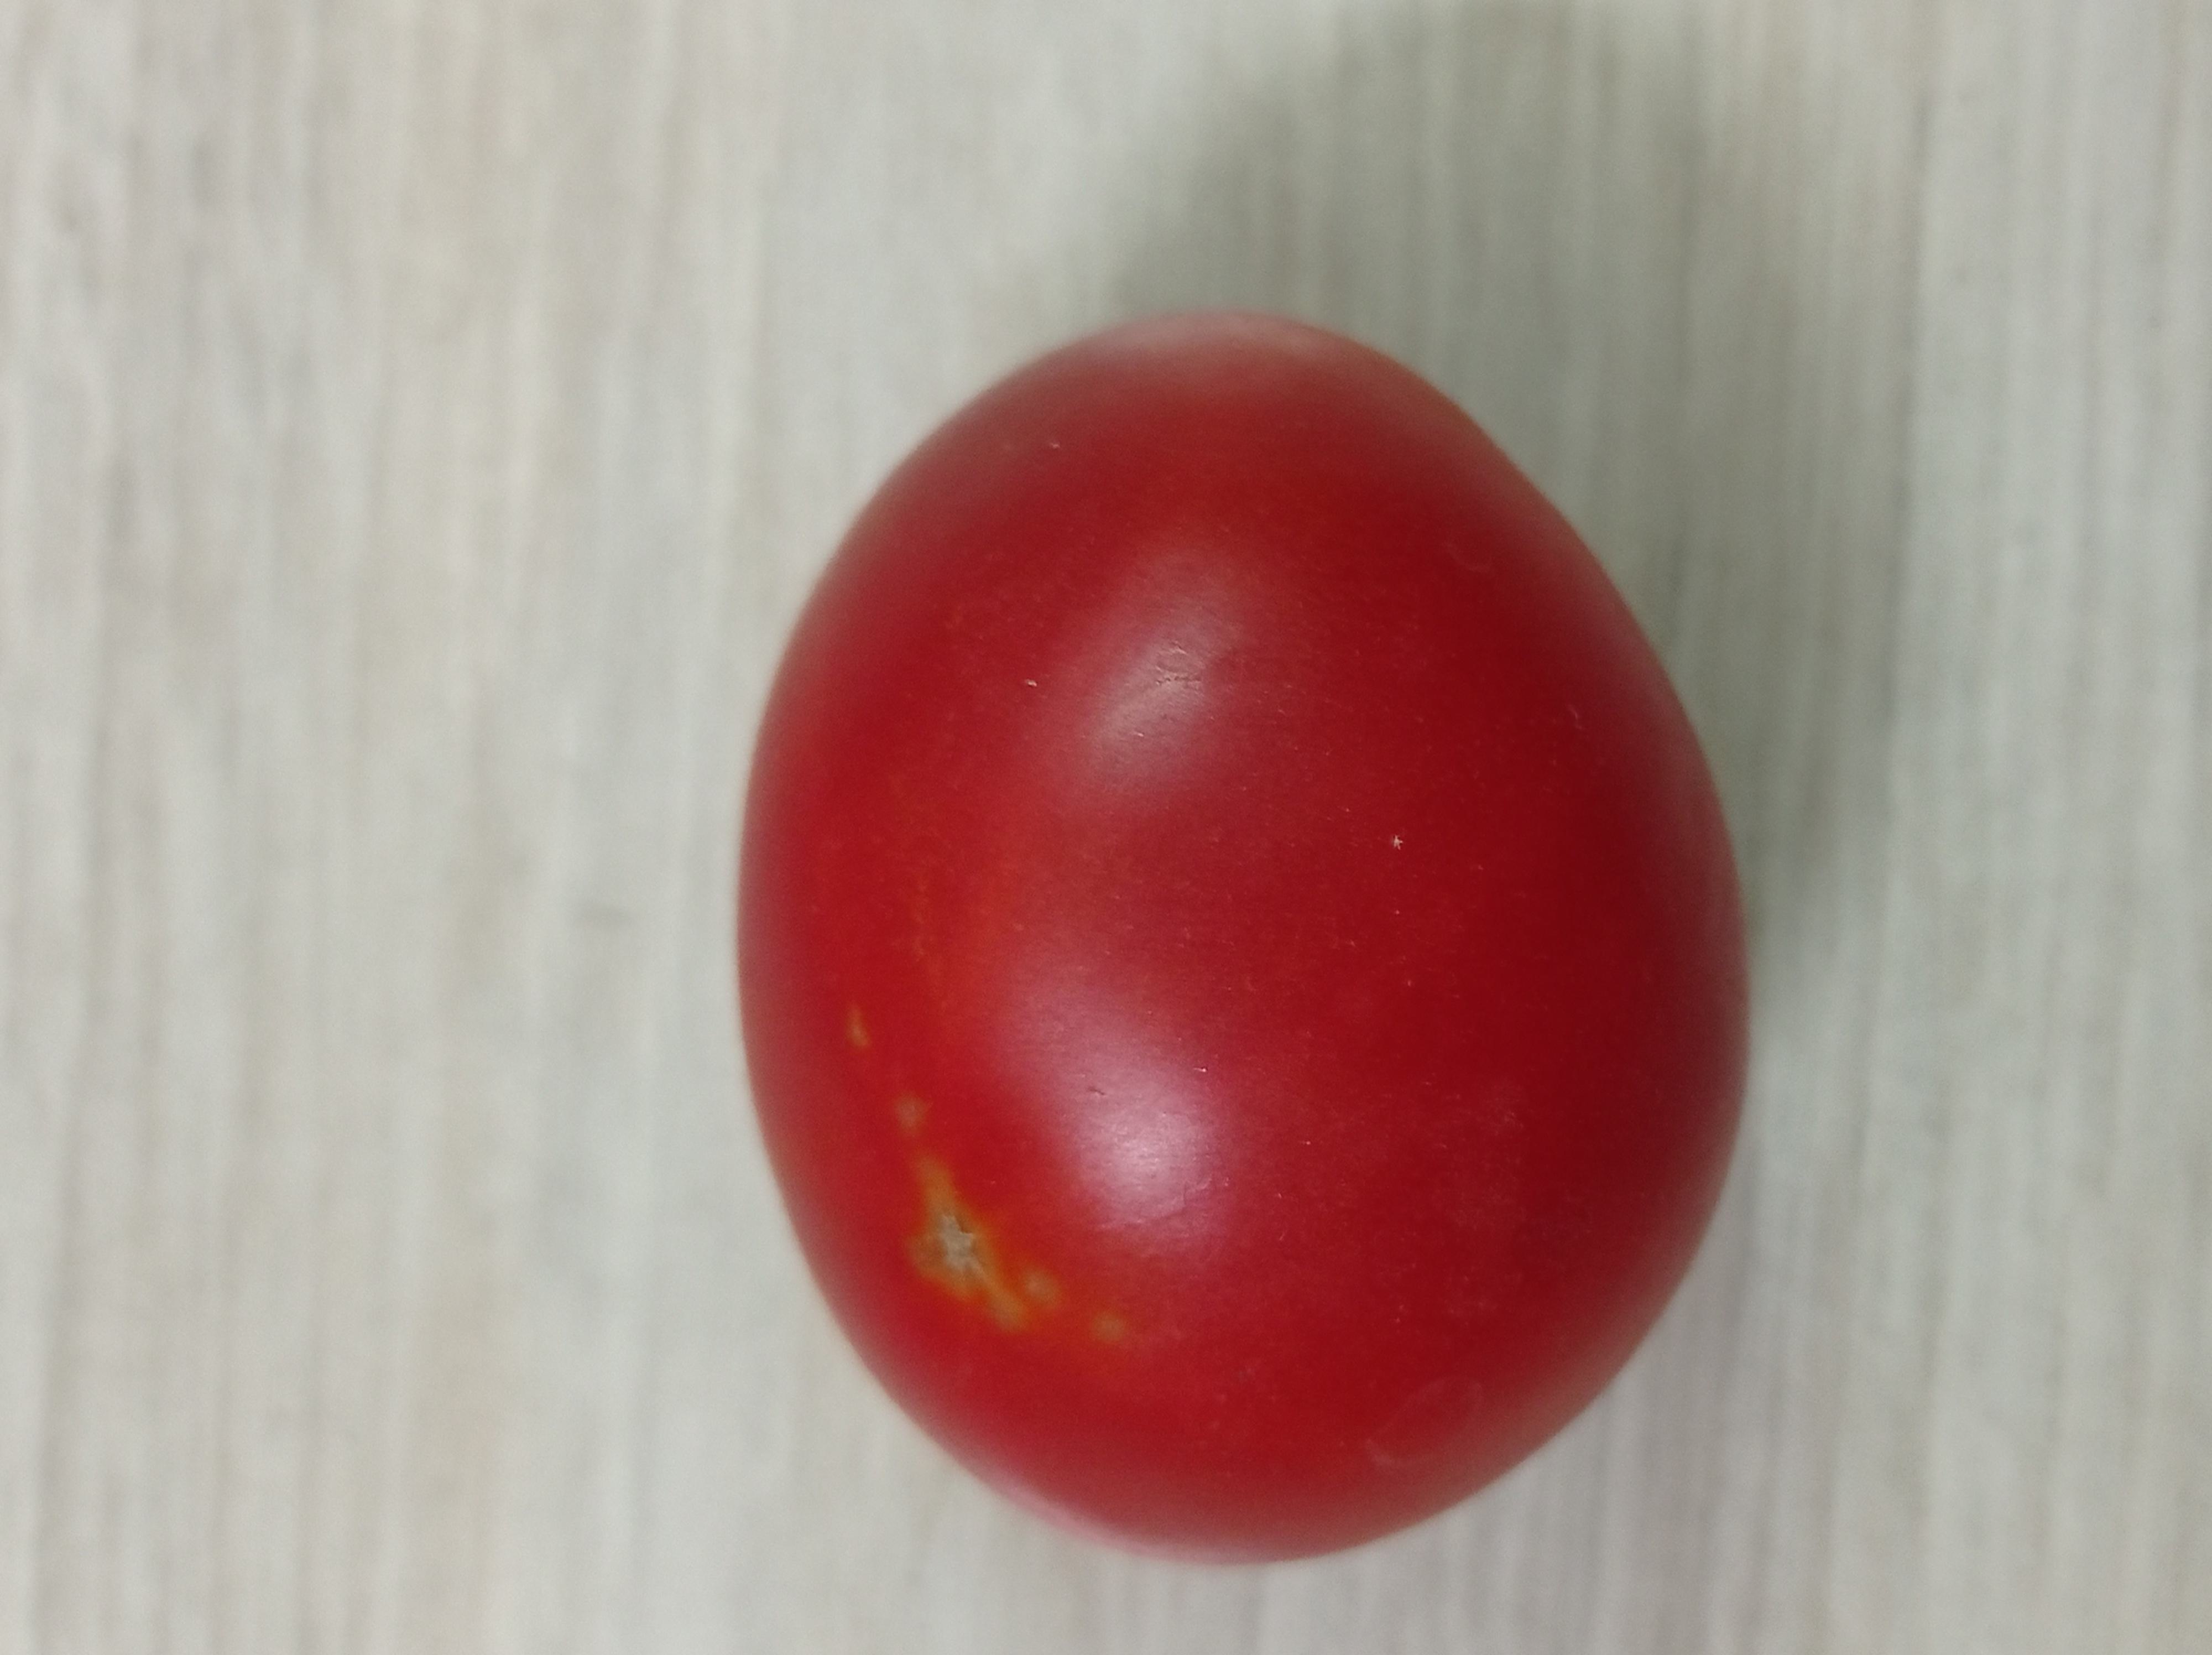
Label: Fresh